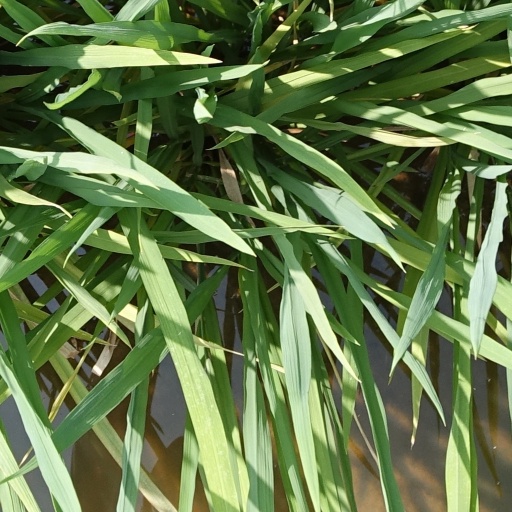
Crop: rice